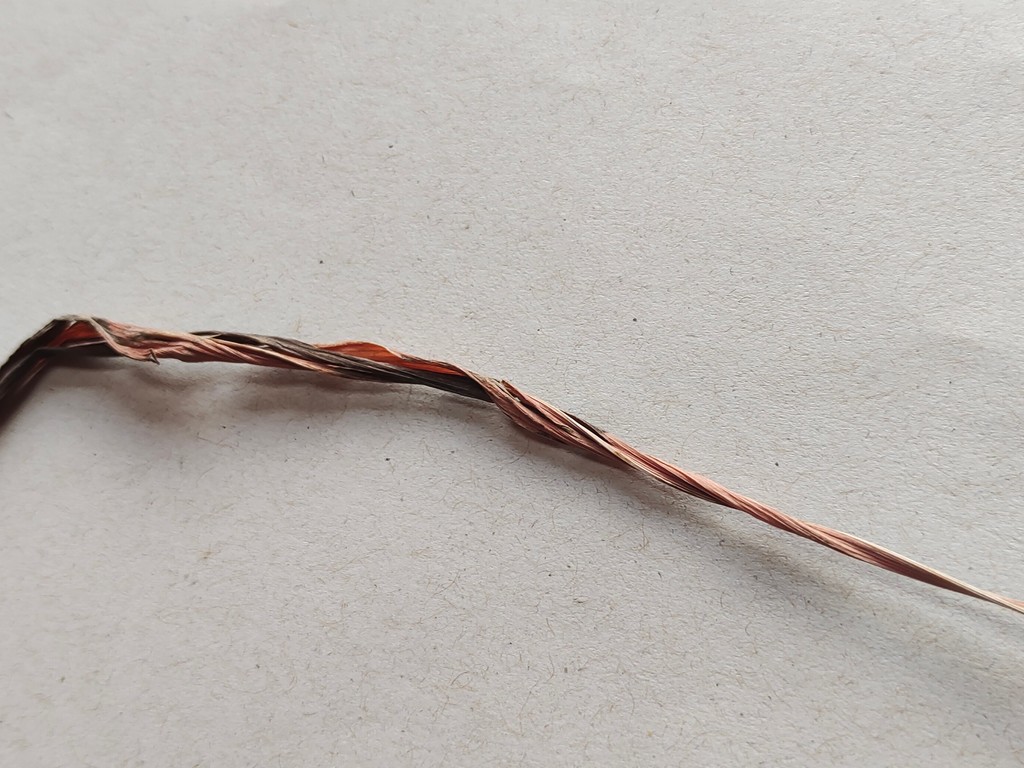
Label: Dried